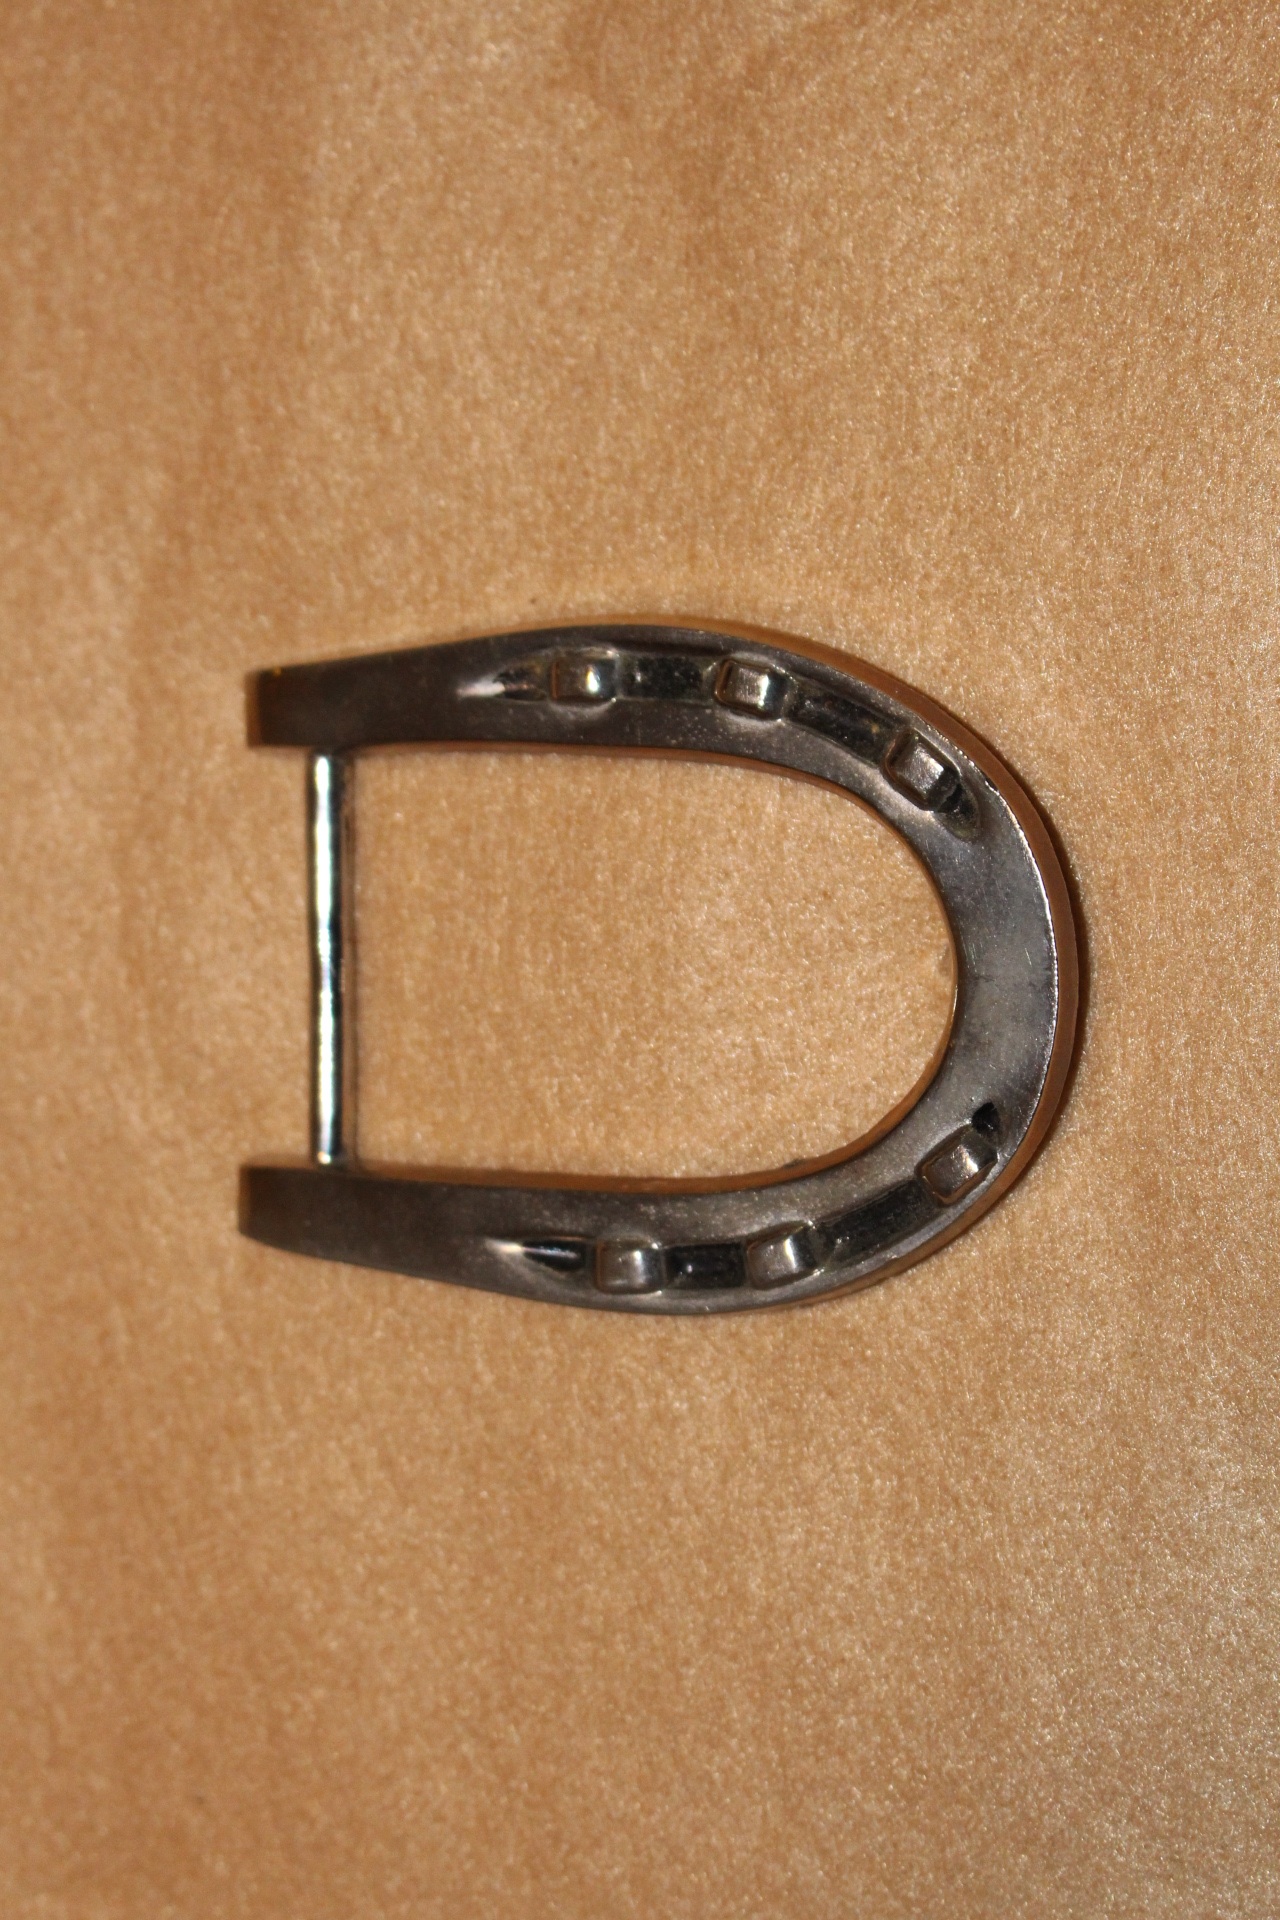
number, brass, cowboy, western, horseshoe, buckle, fashion accessory